Answer in natural language. Considering the relative positions, where is black modern dresser with metallic handles (marked A) with respect to dark brown colour bed (marked B)? Choose between the following options: right or left
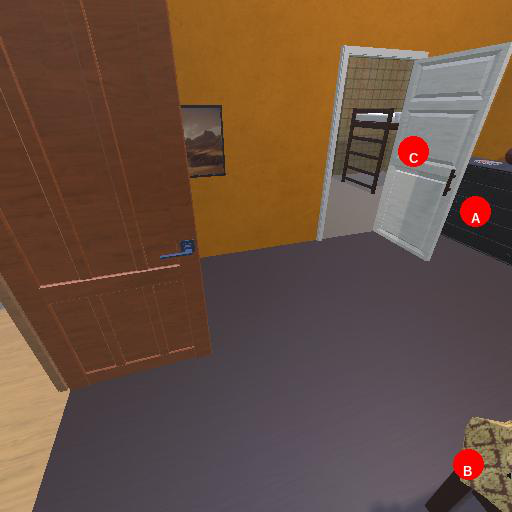
<answer>right</answer>